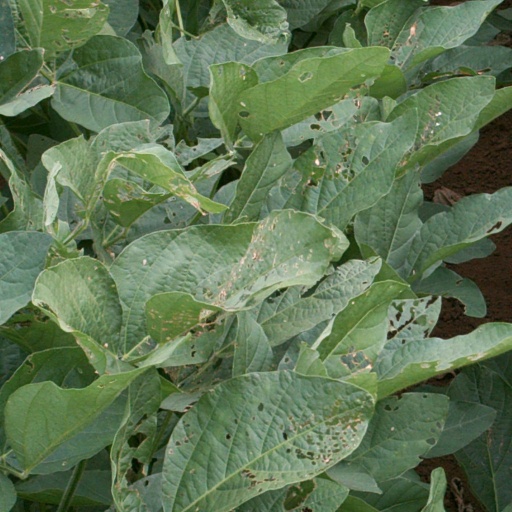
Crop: soybean